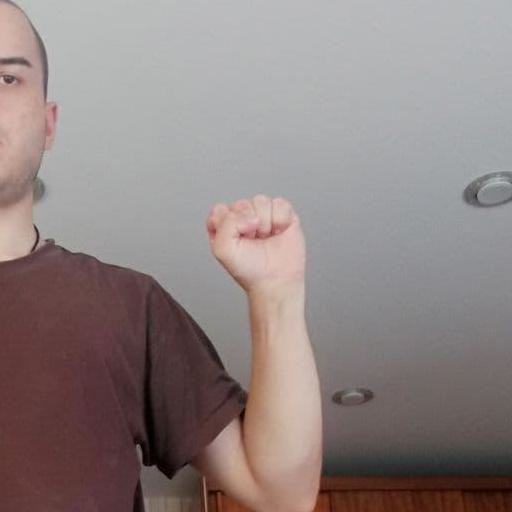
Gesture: fist